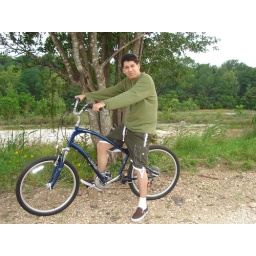
This is me in front of a river bed by my apt.